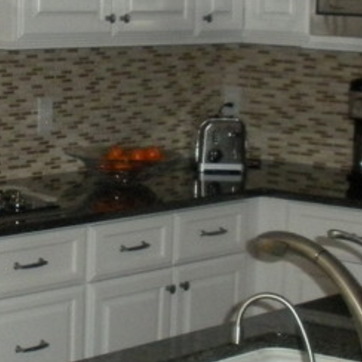
Material: polishedstone